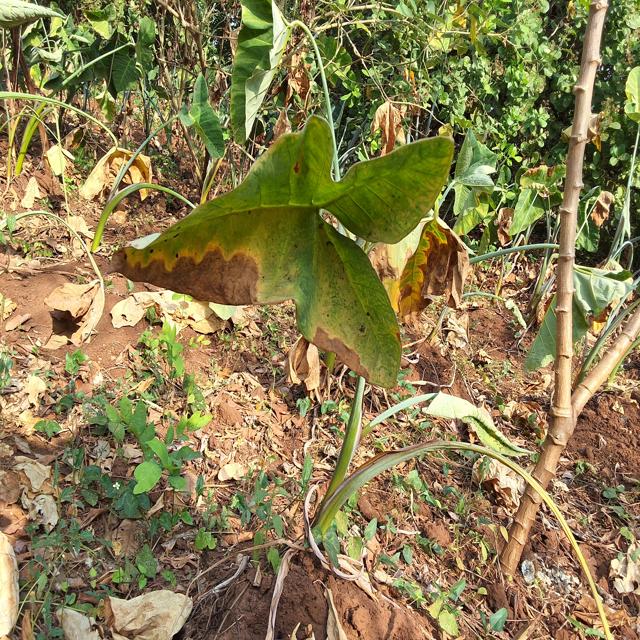
Label: Mid_Blight